Edgbaston Cricket Ground

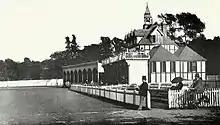
The Pavilion and East Stand in 1895

The club had initially favoured the Wycliffe Ground on Pershore Road, but were instead offered a 12-acre "meadow of rough grazing land" in an undeveloped area on the banks of the River Rea by the Calthorpe Estate – the less attractive development land having more to gain from association with the cricket ground. With the site only 20 minutes' walk from New Street Station, Warwickshire agreed in 1885 to lease the land for £5 per acre over a 21-year period. A further £1,250 was spent on draining and enclosing the site and building a wooden pavilion. The new ground's first match took place on 7 June 1886 against the MCC, watched by 3,000 spectators over two days, with 6,000 turning out on 9 and 10 August to watch Warwickshire play Australia.